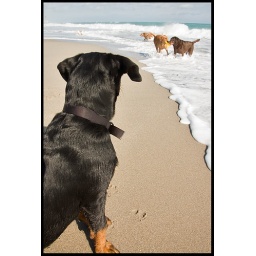
watching the big dogs play in the water